Vladimir Nikitin (politician)

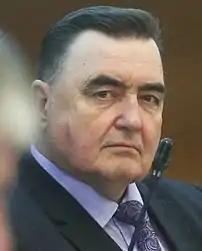
Nikitin in 2018

Vladimir Stepanovich Nikitin (Russian: Владимир Степанович Никитин; born on 5 April 1948) is a Russian politician, who was a member of parliament, a deputy of the State Duma from 1995 to 2015, and had been a long time member since the second convocation. He is a member of the Communist Party of the Russian Federation (CPRF). He had been the First Secretary of the Pskov Regional Committee of the Communist Party of the Soviet Union from 1990 to 1991 and later for the CPRF from 1995 to 2005, and 2008 to 2012. He is a chairman of the Central Control and Auditing Commission of the Communist Party from 2000 to 2013, and member of the Presidium of the Central Committee of the Communist Party from 2013 to 2017.